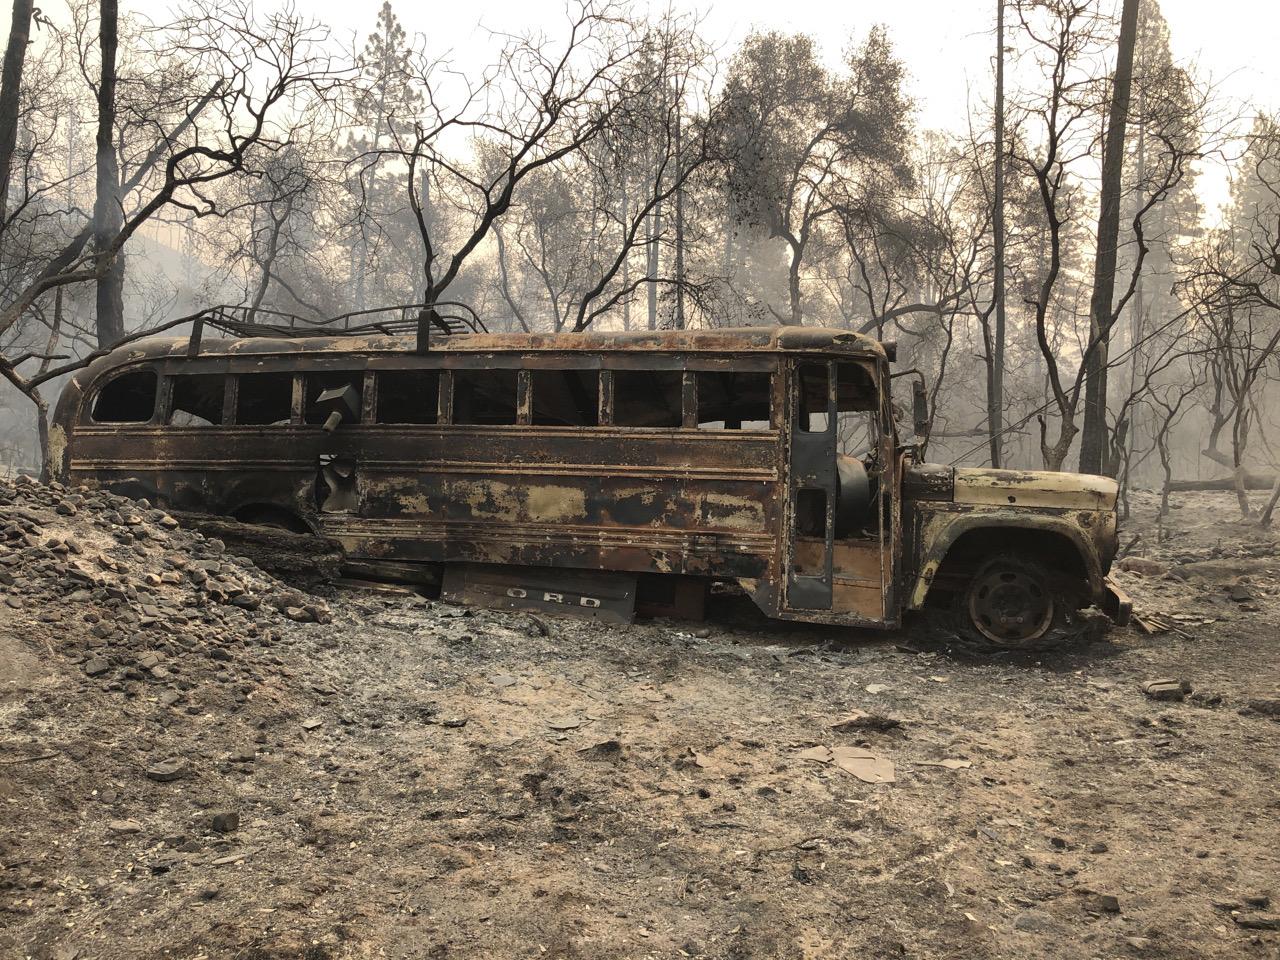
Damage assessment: destroyed